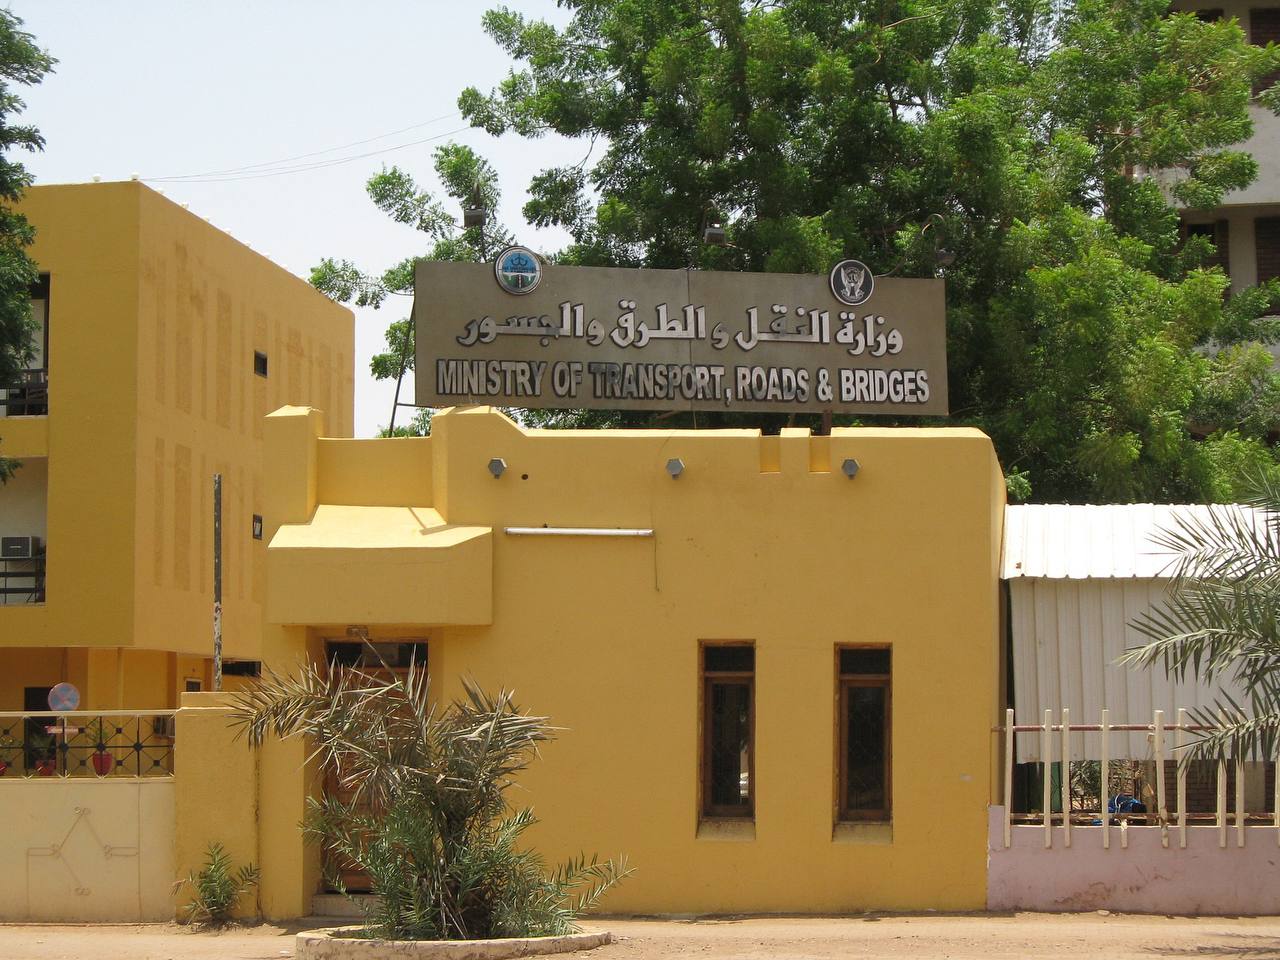
الوصف بالفصحى: مبنى وزارة النقل والطرق والجسور، لونه أصفر
الوصف بالعامية السودانية: مبنى وزارة النقل والطرق والجسور لونو اصفر
التصنيف: Public Spaces & Infrastructure